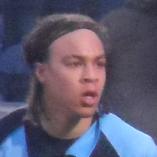
Age: 19